Mulawarman University

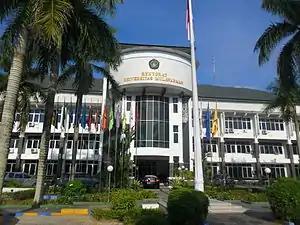
Rectorate building of Mulawarman University at Gunung Kelua campus.

Most facilities and services available to support the student are located in the main campus of Gunung Kelua, such as auditorium, banks and ATMs (Bank Negara Indonesia, Bank Muamalat, Bank Tabungan Negara, Bank Kaltim and Bank Mandiri), clinic of the Faculty of Medicine, guest house, Language Center (in Flores campus), library, mosque of Al-Fatihah, radio Metro Mulawarman, security, sport facilities: Kurusetra football field, September 27 Sport Hall, including badminton, basketball, tennis, and volleyball courts, and also wall climbs and jogging track, student accommodation, Student Activity Center and Student Co-op.